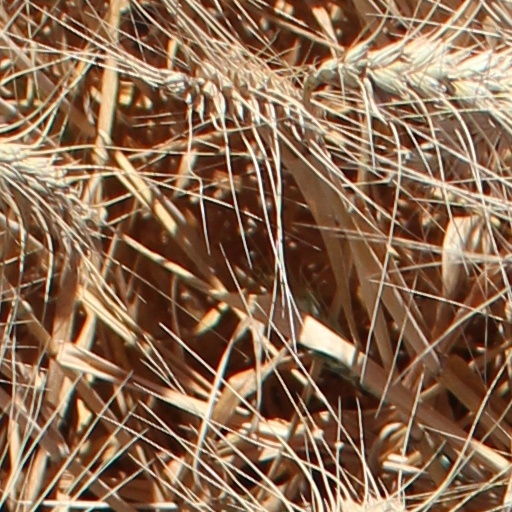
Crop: wheat